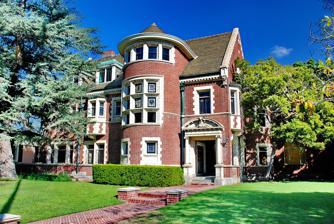
Building: Rosenheim Mansion
Country: United States of America
Year built: 1908
Historic building in California Rosenheim Mansion The mansion in 2014 Location within the Los Angeles metropolitan area Show map of the Los Angeles metropolitan area Rosenheim Mansion (California) Show map of California Rosenheim Mansion (the United States) Show map of the United States General information Architectural style Tudor Revival and Gothic Revival Address 1120 Westchester Pl, Los Angeles , CA 90019 Coordinates 34°03′00″N 118°19′02″W / 34.0501°N 118.3173°W / 34.0501; -118.3173 Named for Alfred Rosenheim Year(s) built 1908 Owner Angela Oakenfold Dr. Ernst von Schwarz Technical details Material Bricks and Peruvian mahogany Floor count 3 Floor area 10,440 sq ft (970 m 2 ) Grounds 30,000 sq ft (2,800 m 2 ) Design and construction Architect(s) Alfred Rosenheim Known for Filming location Los Angeles Historic-Cultural Monument Designated June 22, 1999 Reference no. 660 The Rosenheim Mansion , also known as the Murder House , is a historic building in the Country Club Park neighborhood of Los Angeles . It was the home of architect Alfred Rosenheim , who built the mansion in 1908. It is also known for its popularity as a filming location, especially for the series American Horror Story . History Rosenheim built the mansion in 1908. After living in the house for ten years, the Rosenheims sold it to A.J. McQuatters, the president of the Alvarado Mining and Milling Company, in 1918. Edward Everett Horton then lived there in the early 1930s. The Sisters of Social Service then took over the mansion in 1930, using it as a convent and adding a chapel to the building in 1932. The nuns left the residence in 1994. In 1999, the site was declared a Los Angeles Historic-Cultural Monument . The property was put on the market again by real estate agent Joe Babajian for $4.5 million in 2011. In early 2012, it was listed for $12 million, but by July it had decreased to $7.8 million. In 2014, it was priced at $5 million but was eventually sold in 2015 for $3.2 million. Its buyers were cardiologist Dr. Ernst von Schwarz and Angela Oakenfold, the ex-wife of record producer Paul Oakenfold . Oakenfold and von Schwarz sued the sellers of the house in 2018 for not disclosing that the property was featured on American Horror Story , as fans frequently visit the area. In 2016, it was listed in Airbnb for $1,450 a night, accommodating 16 people. Design The building, built in a Tudor Revival and Gothic Revival style, covers 10,440 sq ft (970 m 2 ) on a 30,000 sq ft (2,800 m 2 ) lot. The house has three stories and is made from Italian bricks with Peruvian mahogany paneling. A 56 ft (17 m)-tall chapel adjoining the building was converted into a ballroom but is mainly used as a recording studio. Some display cases and a pair of doors are made from Tiffany glass . The mansion also contains six Batchelder fireplaces. There is a hidden room in the basement and a gym, and most of the building's ceilings are hand-painted. Media filmed at the mansion Numerous films and TV series have been filmed at the mansion, including: The Twilight Zone (1959) Dragnet (1987) Buffy the Vampire Slayer (S4E4 - "Fear, Itself") (1999) Spider-Man (2002) Seabiscuit (2003) American Horror Story: Murder House (2011) Alfred Hitchcock Presents Californication CSI: Miami Dexter Grey's Anatomy Law & Order The Mentalist The X-Files American Horror Story: Apocalypse (2018) References